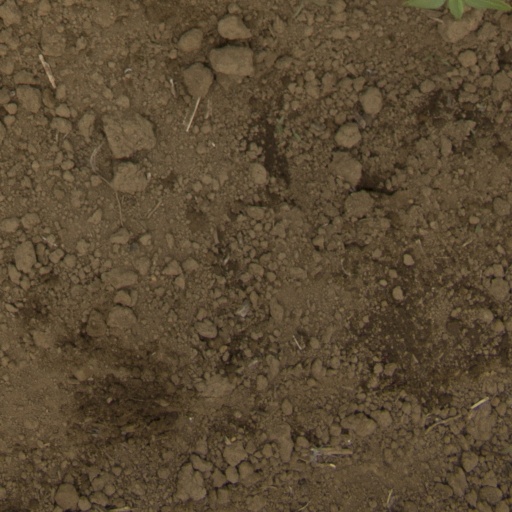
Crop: Jerusalem artichoke